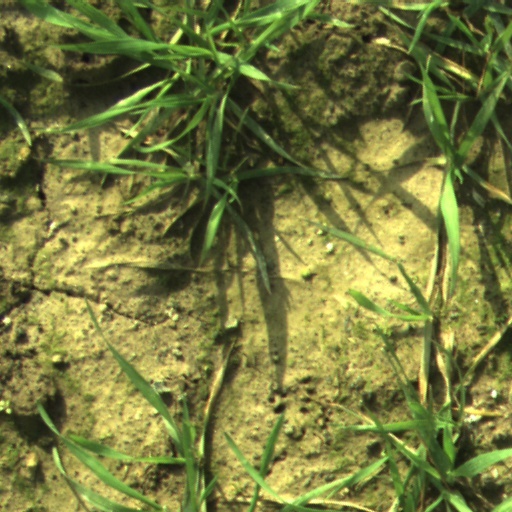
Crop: wheat